John Byron

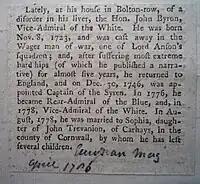
John Byron Death Notice

On 8 September 1748 he married his first cousin Sophia Trevanion, daughter of John Trevanion of Caerhays in Cornwall and Barbara Berkeley, the sister of his mother. They had two sons and seven daughters: